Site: brandenburg
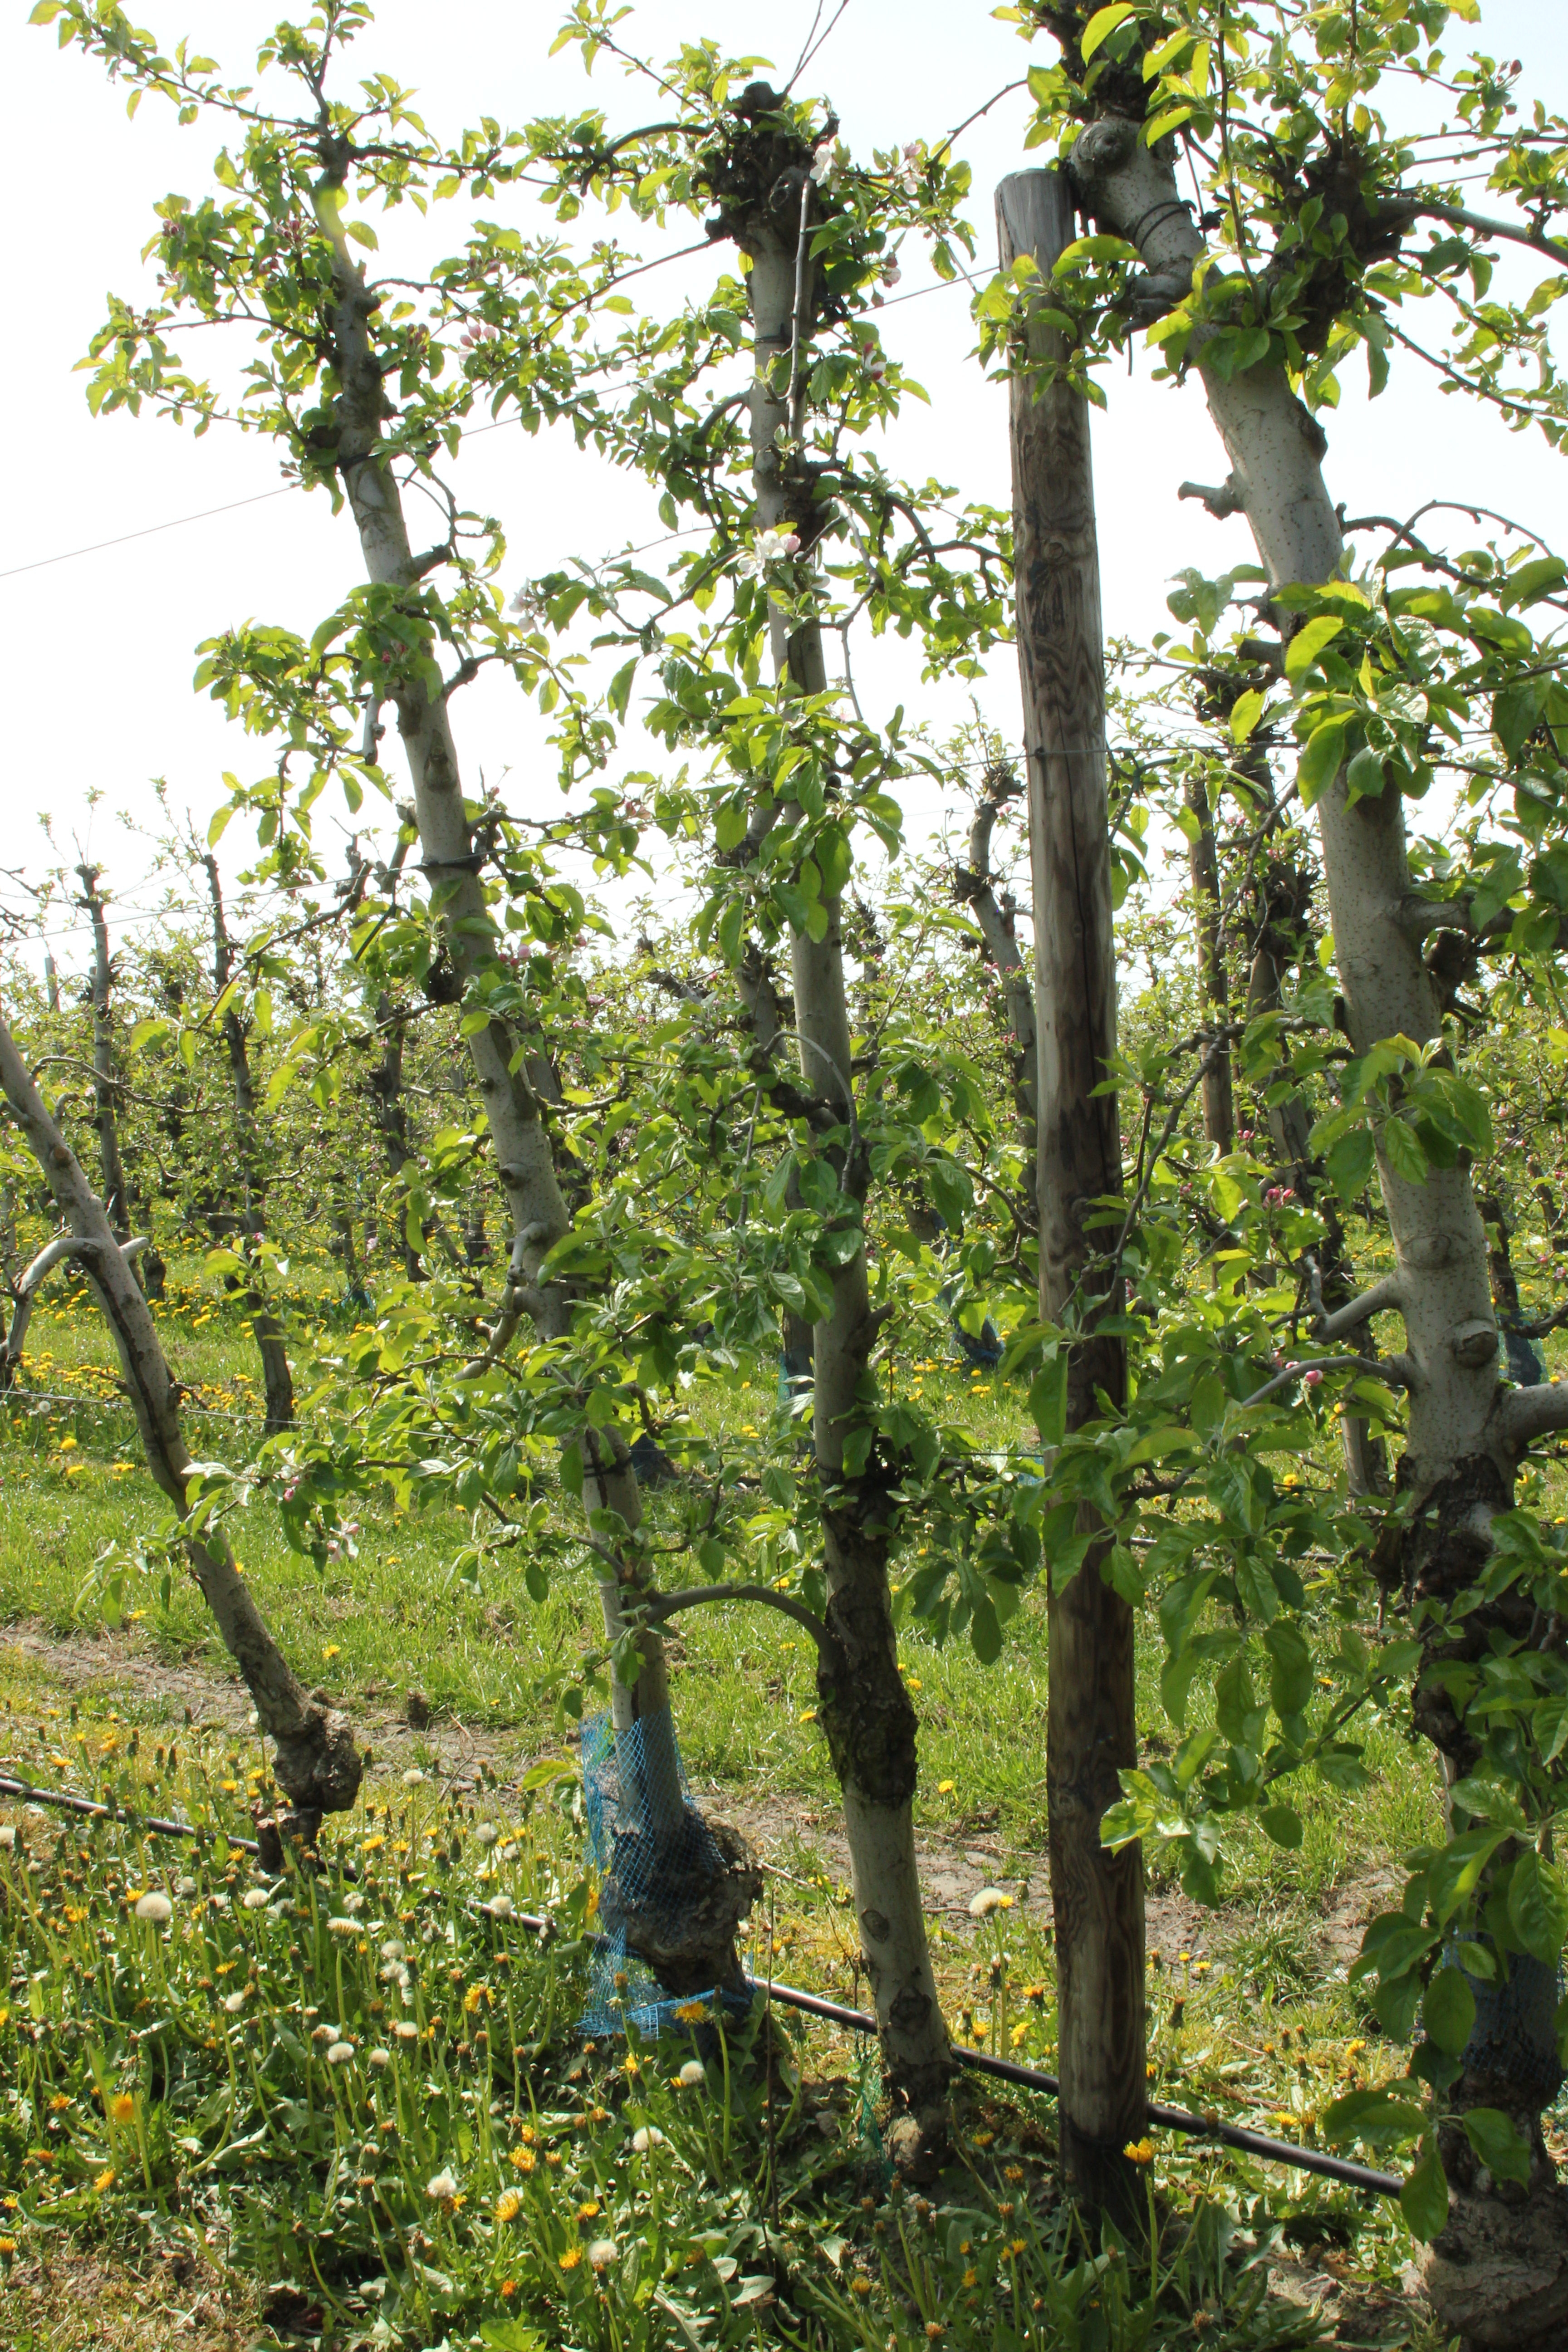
Growth stage (BBCH 60): Flowering